Icaria Planum

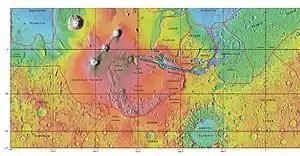
MOLA colorized relief map showing boundaries of Icaria Planum and other regions

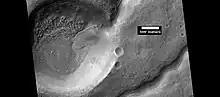
Crater and one of many nearby channels, as seen by HiRISE under HiWish program. Picture is from Icaria Planum.

Icaria Planum is a region on Mars in the Thaumasia quadrangle. It is located roughly south-southwest of the Tharsis Rise. Icaria Planum is named after the island of Ikaria, where, according to Greek mythology, Icarus fell and died in the sea.